Tom Browne (illustrator)

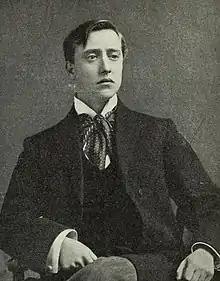
Browne pictured in 1903

After surgery for cancer, Browne died at home, Wollaton, Hardy Road, Westcombe Park, then in Kent, on 16 May 1910. He left a widow, Lucy Browne, and an estate valued at £18,529, . He was buried with military honours at Shooter's Hill. A year later, his widow was at the same address with their three children, Dorothy, aged 17, Elsie, aged 15, and a son, Noel, 11.